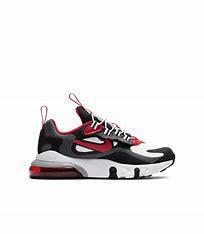
Brand: Nike
Model: Air Max 270 Rt